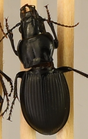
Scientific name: Cyclotrachelus torvus
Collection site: Northern Great Plains Research Laboratory NEON (NOGP), plot NOGP_007